Carlos Micháns

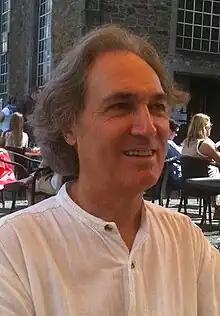
Carlos Micháns in Wuppertal, 2009

Carlos Eduardo Micháns (born 18 August 1950) is a Dutch composer, writer and draughtsman of Argentine origin. He has lived in the Netherlands since 1982.